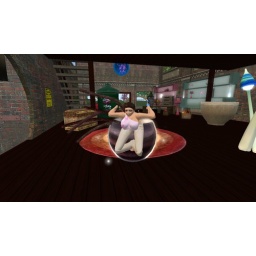
...the plant makes your body flap around uncontrollably for a few seconds before standing upright again.